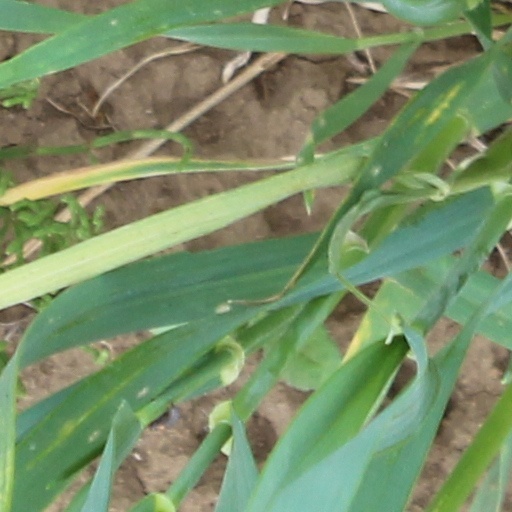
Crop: wheat